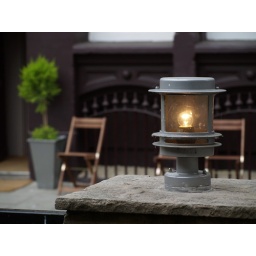
That looks like a nice bar over the road